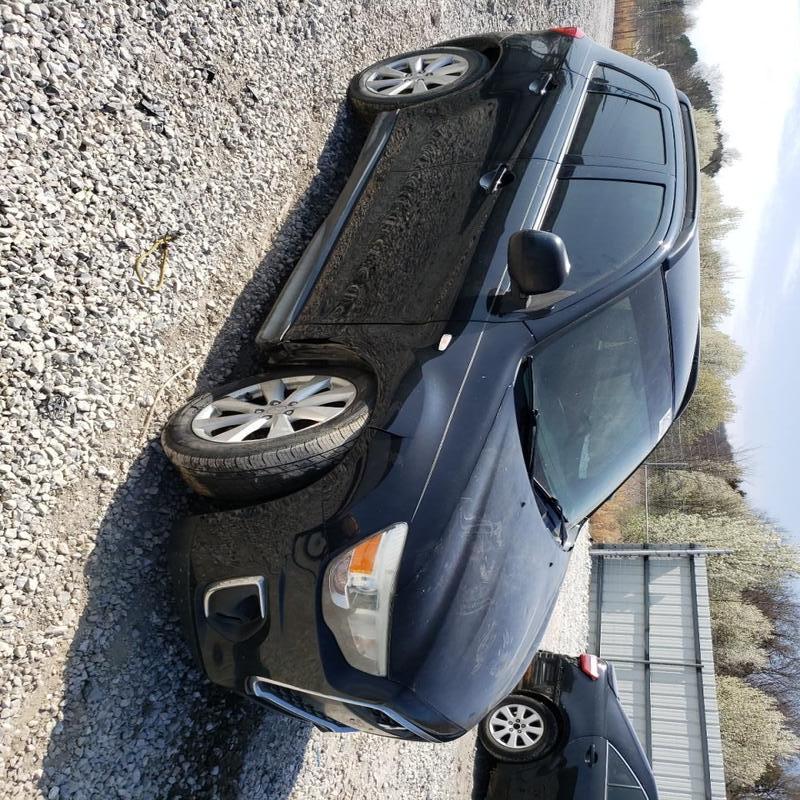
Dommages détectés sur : plaque d'immatriculation avant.
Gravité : mineur